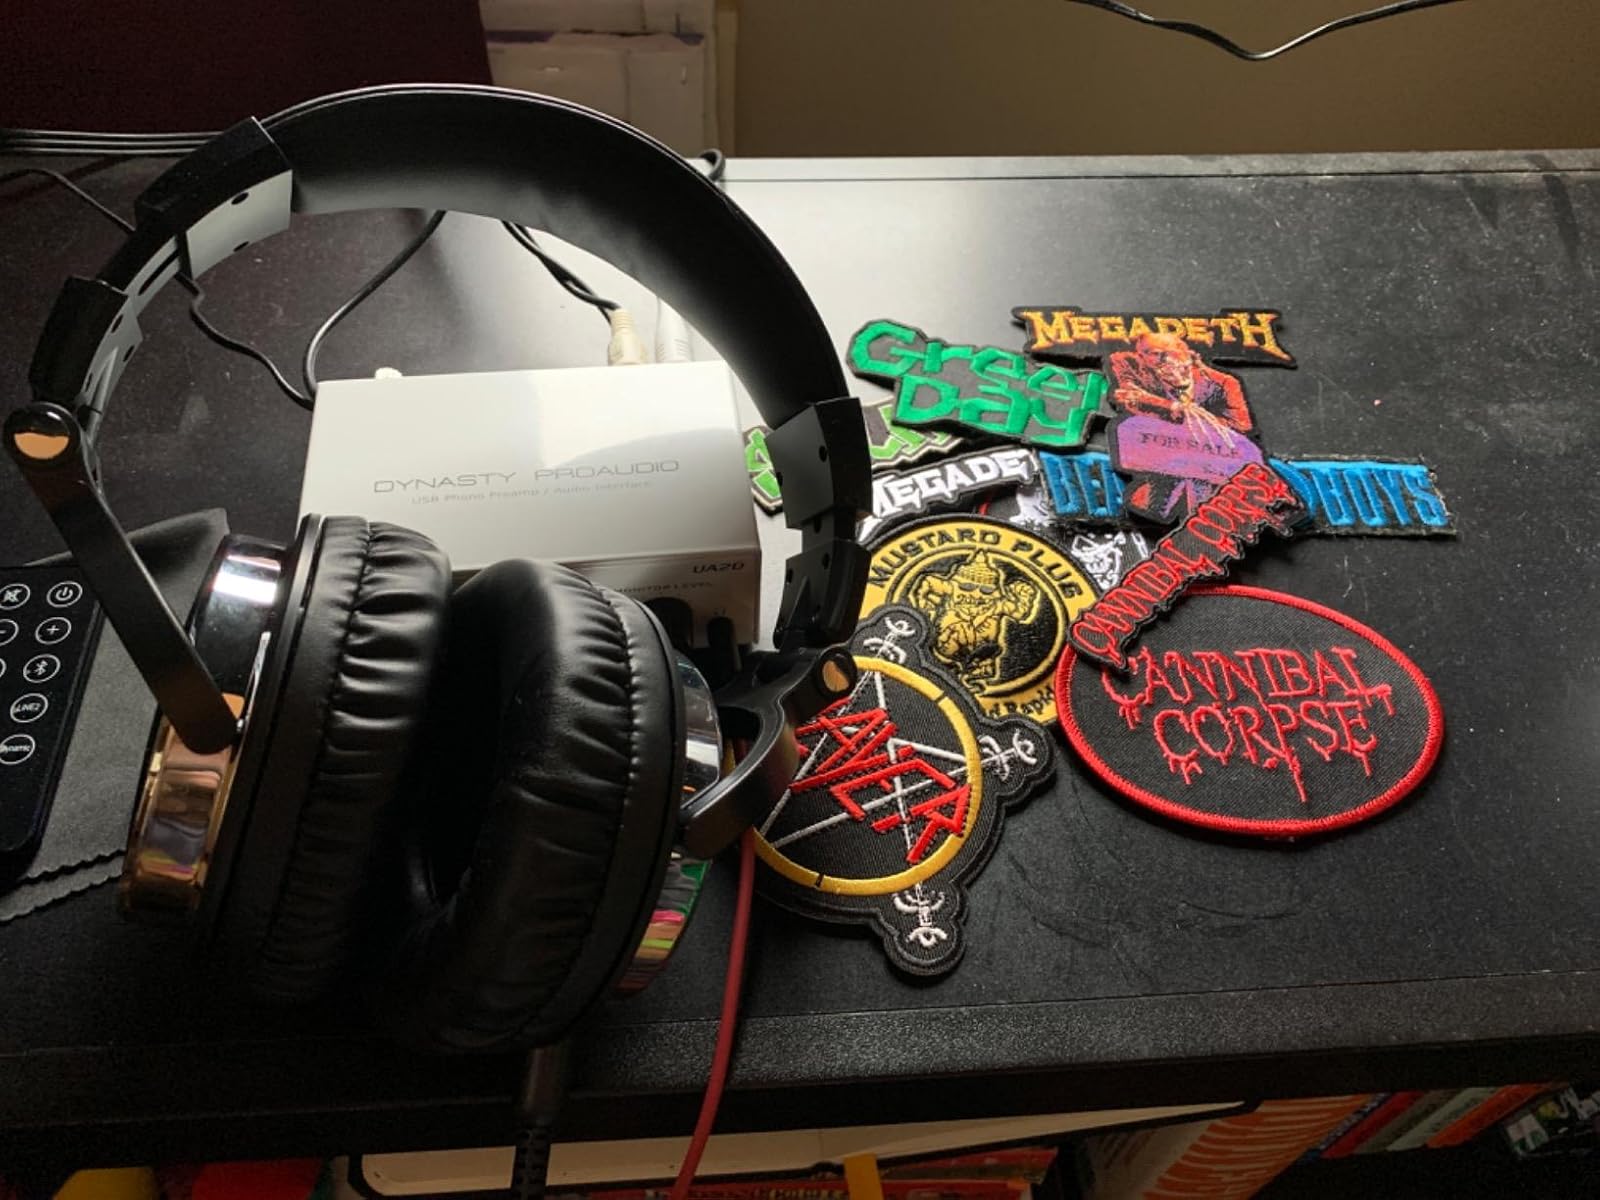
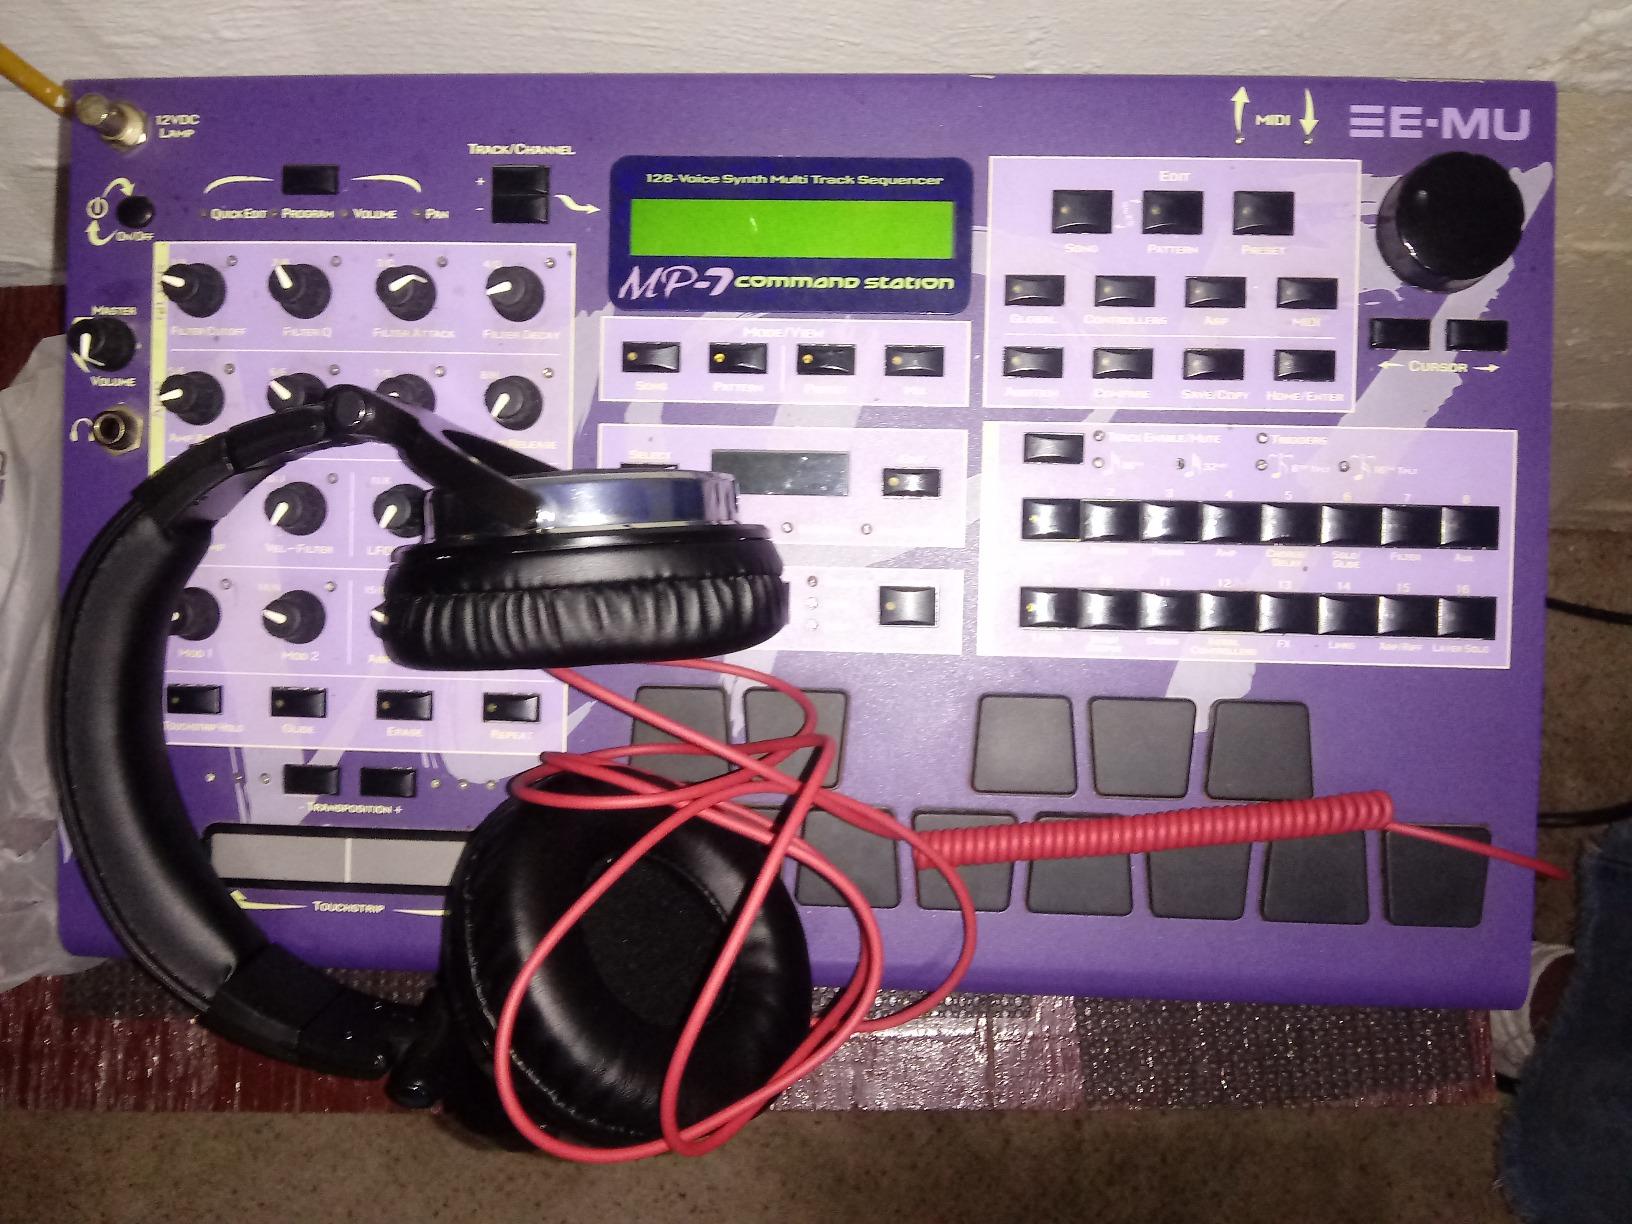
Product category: headphones
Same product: yes